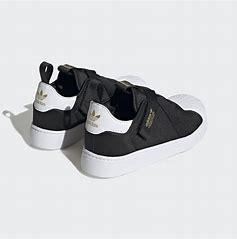
Brand: adidas
Model: originals Adidas Originals Superstar 360 I